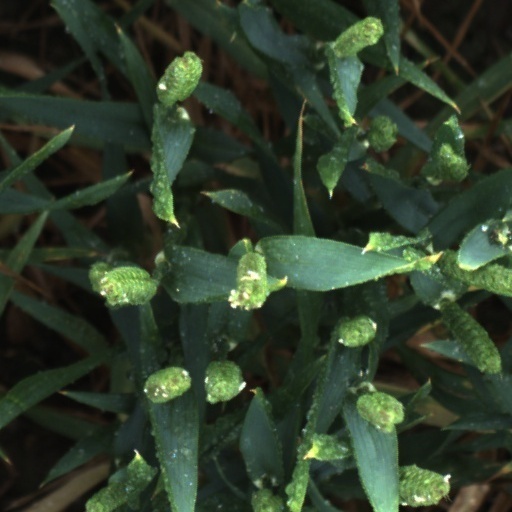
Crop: wheat